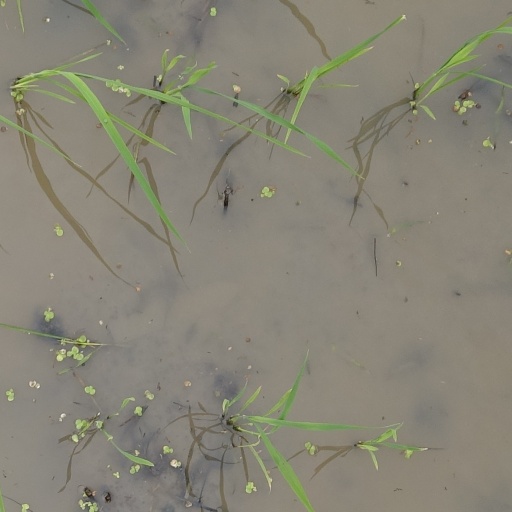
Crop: rice